2011 Kazakh presidential election

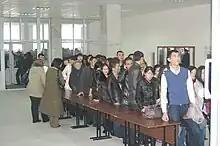
The queue at a polling station located in the campus of Al-Farabi Kazakh National University.

International monitors cited numerous cases of ballot box-stuffing, voter intimidation and a lack of transparency.